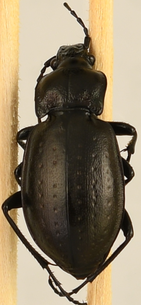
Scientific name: Carabus nemoralis nemoralis
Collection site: University of Notre Dame Environmental Research Center NEON (UNDE), plot UNDE_012